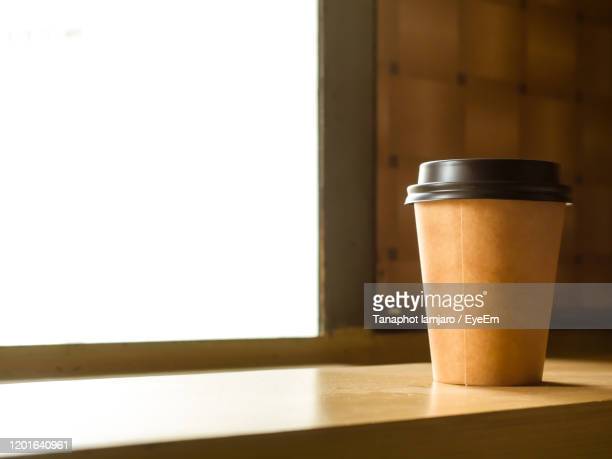
Label: paper